Michael Robinson (fullback)

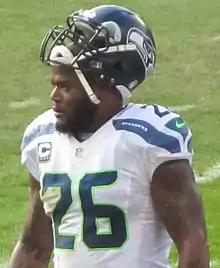
Robinson with the Seattle Seahawks in 2012

Burton Michael Robinson (born February 6, 1983) is an American former professional football player who was a fullback in the National Football League (NFL). He was selected by the San Francisco 49ers in the fourth round of the 2006 NFL draft. He is currently an analyst for the NFL Network and NBC.